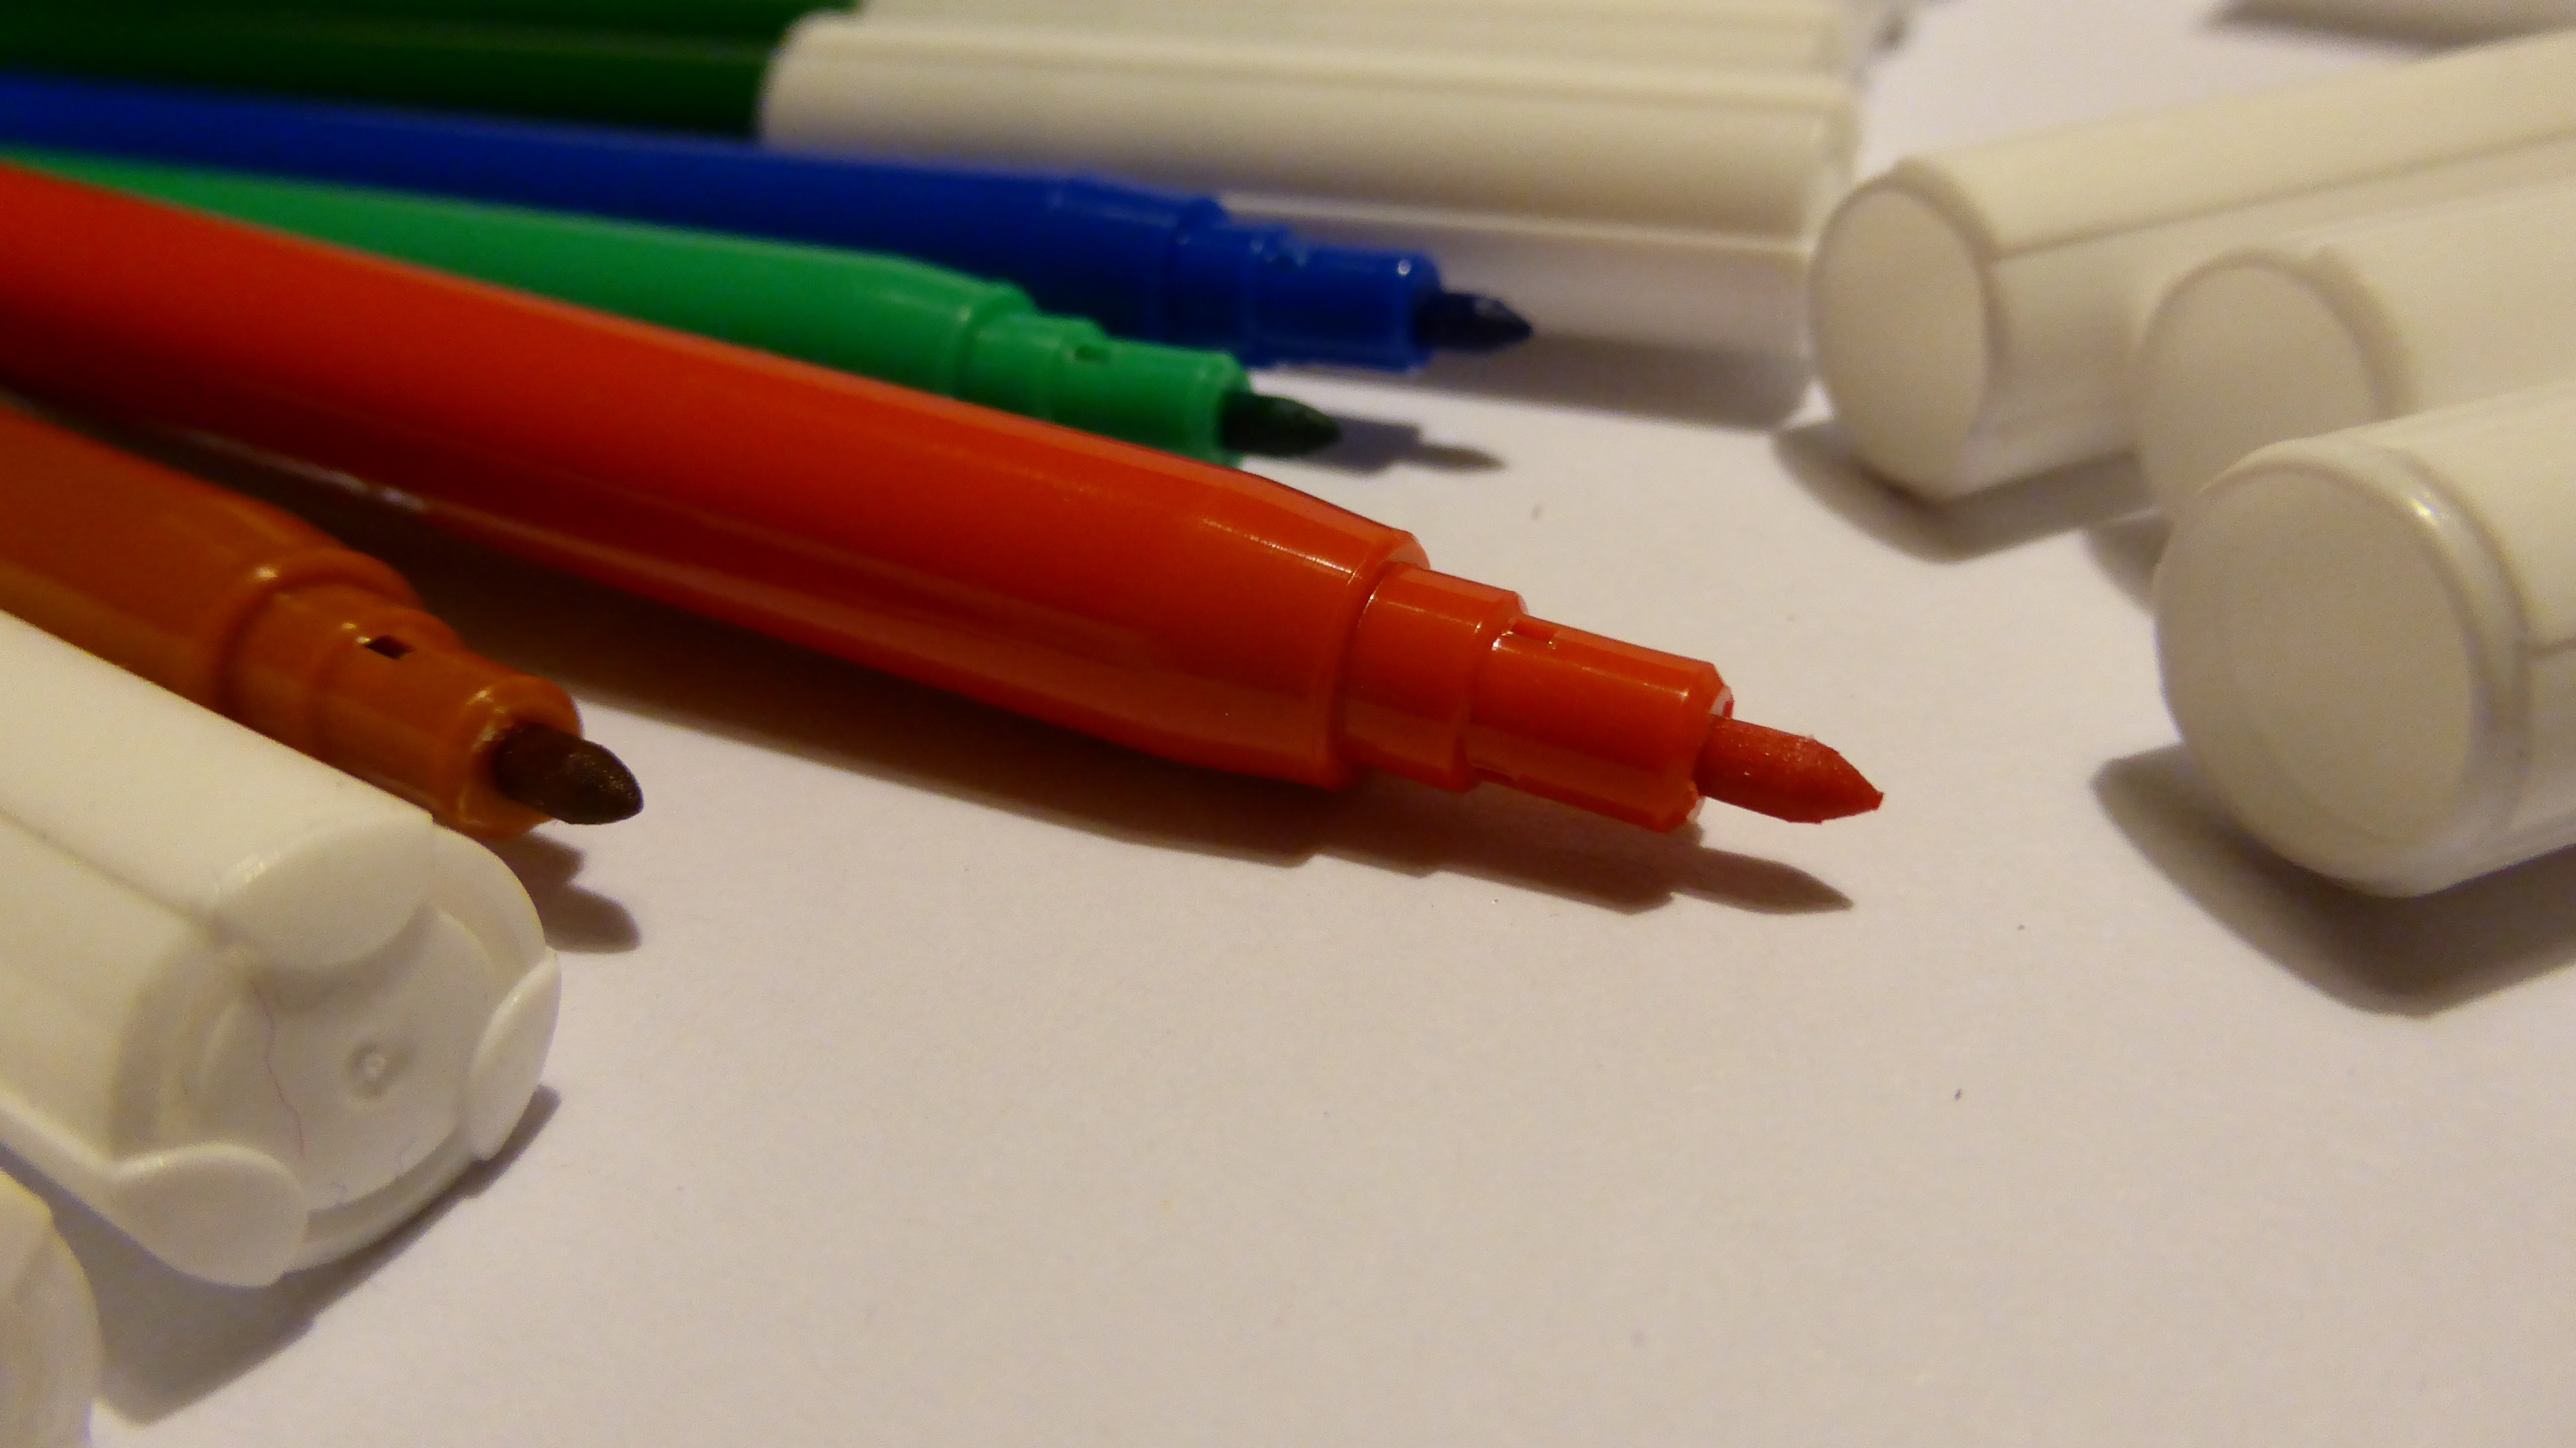
writing, hand, pen, finger, color, paint, colorful, toy, children, pens, lid, stationery, school, tinker, felt tip pens